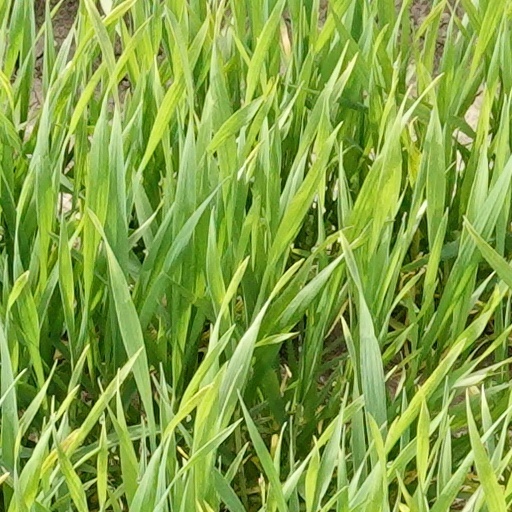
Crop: wheat